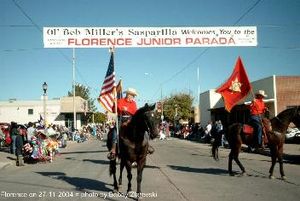
Florence
Florence Junior Parade den 27. november 2004
Florence ligger i Pinal County i delstaten Arizona, USA midtvejs mellem Phoenix og Tucson.